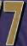
Number: 7